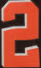
Number: 2